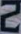
Number: 2